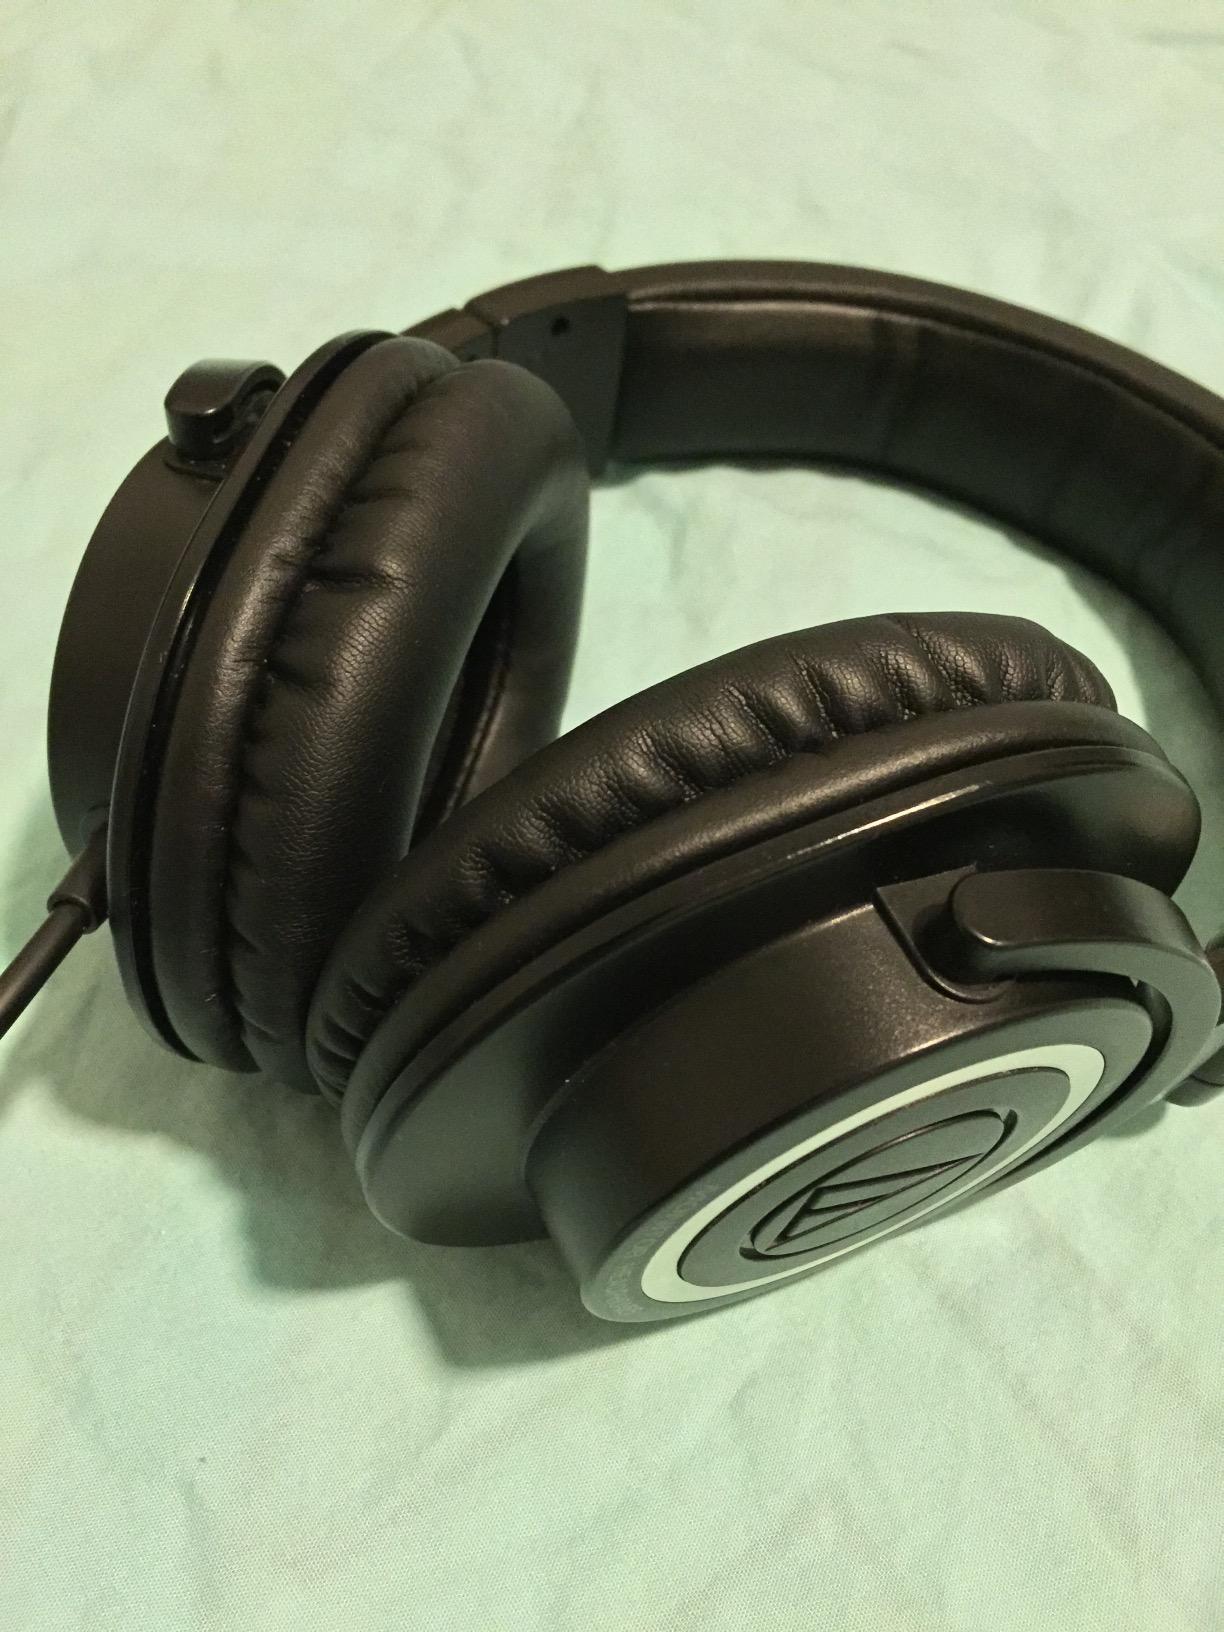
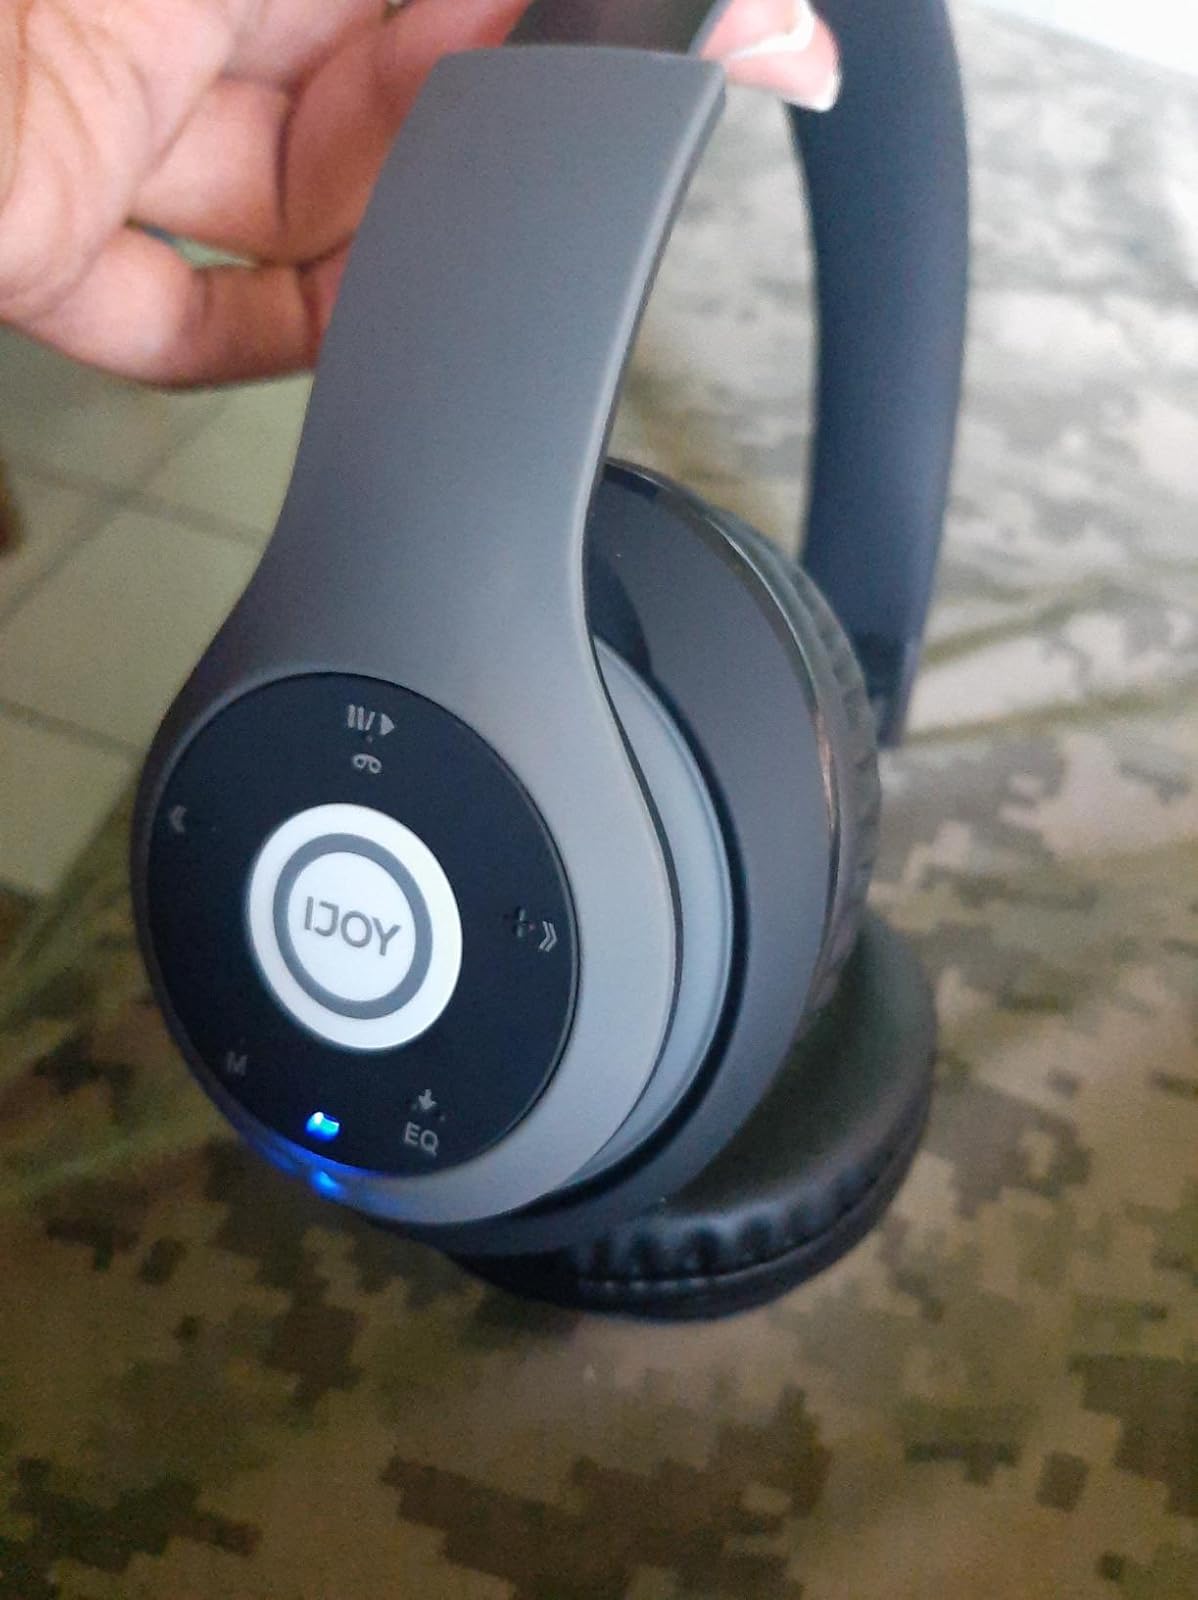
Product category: headphones
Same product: no